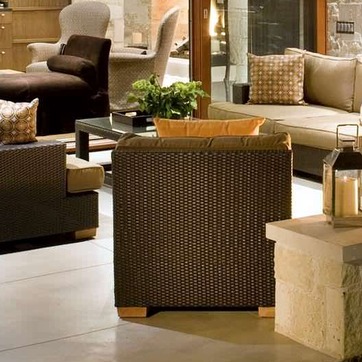
Material: other